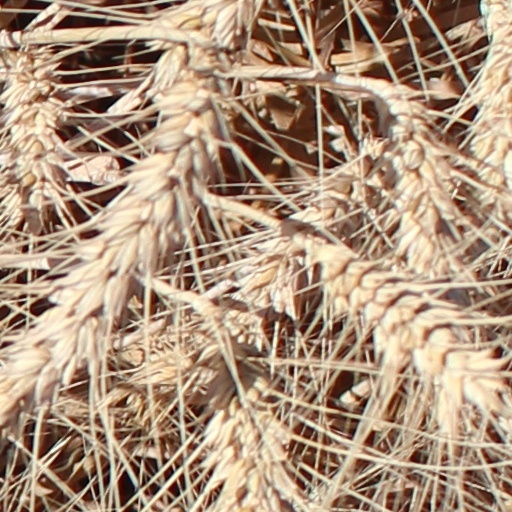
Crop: wheat